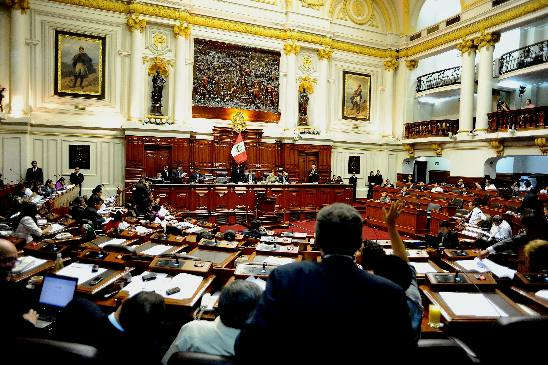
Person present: Yes